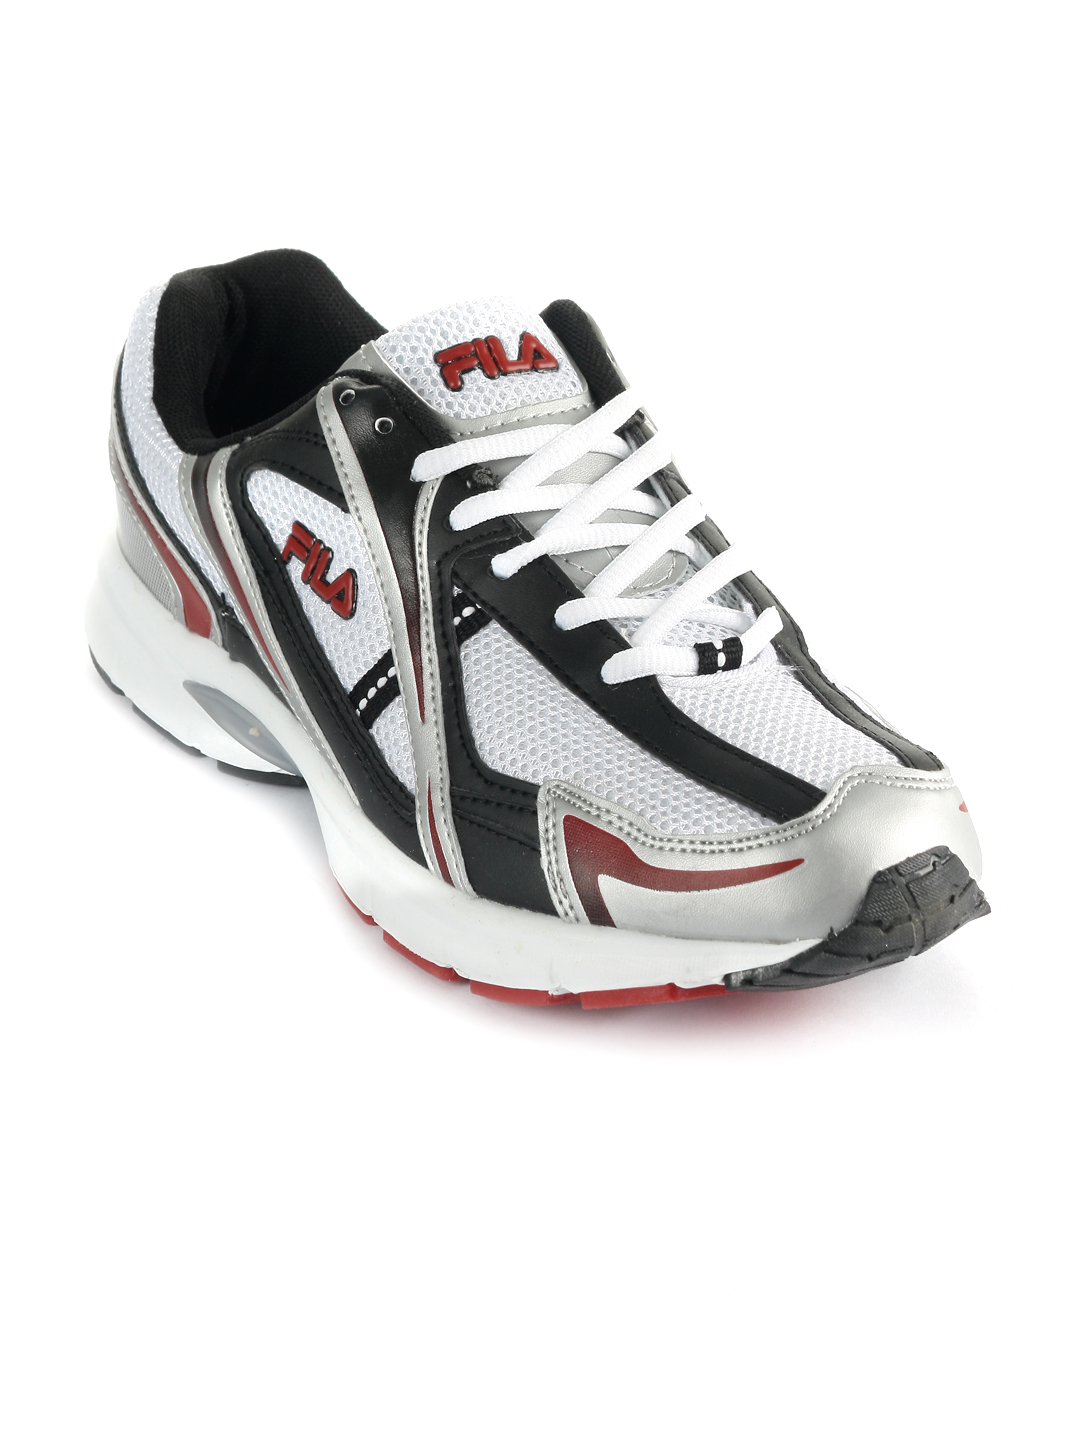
Fila Men Superior White Sports Shoes
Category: Footwear / Shoes / Sports Shoes
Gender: Men
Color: White
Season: Summer 2012
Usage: Sports